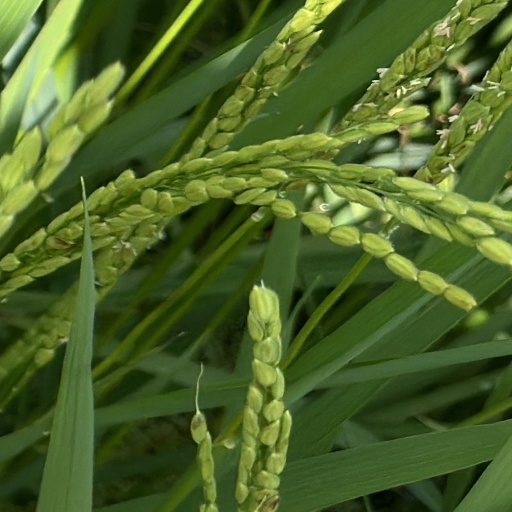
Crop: rice